Morten Skaget

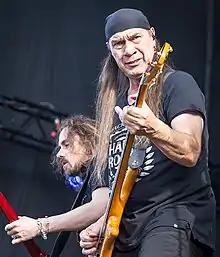
Skaget performing with Sambandet in 2016

Morten Skaget (born on 12 August 1960 in Trondheim, Norway), most commonly known by his former stage name Morty Black, is a bassist best known for playing with international bands like JORN, Ken Hensley, Terje Rypdal and TNT. He has also played for many famous Norwegian artists and has also been a bassist for Mariah Carey. He also plays drums and once played the ride cymbal in the TNT song "Seven Seas". Away from music he is the father of four children. His stepson, Ståle Stiil, was the first rapper to sing lyrics in Norwegian with his album "Yo!" in 1992.